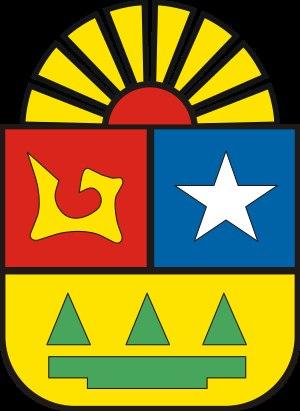
L'état mexicain de Quintana Roo comprend 10 municipalités. La capitale est Chetumal.